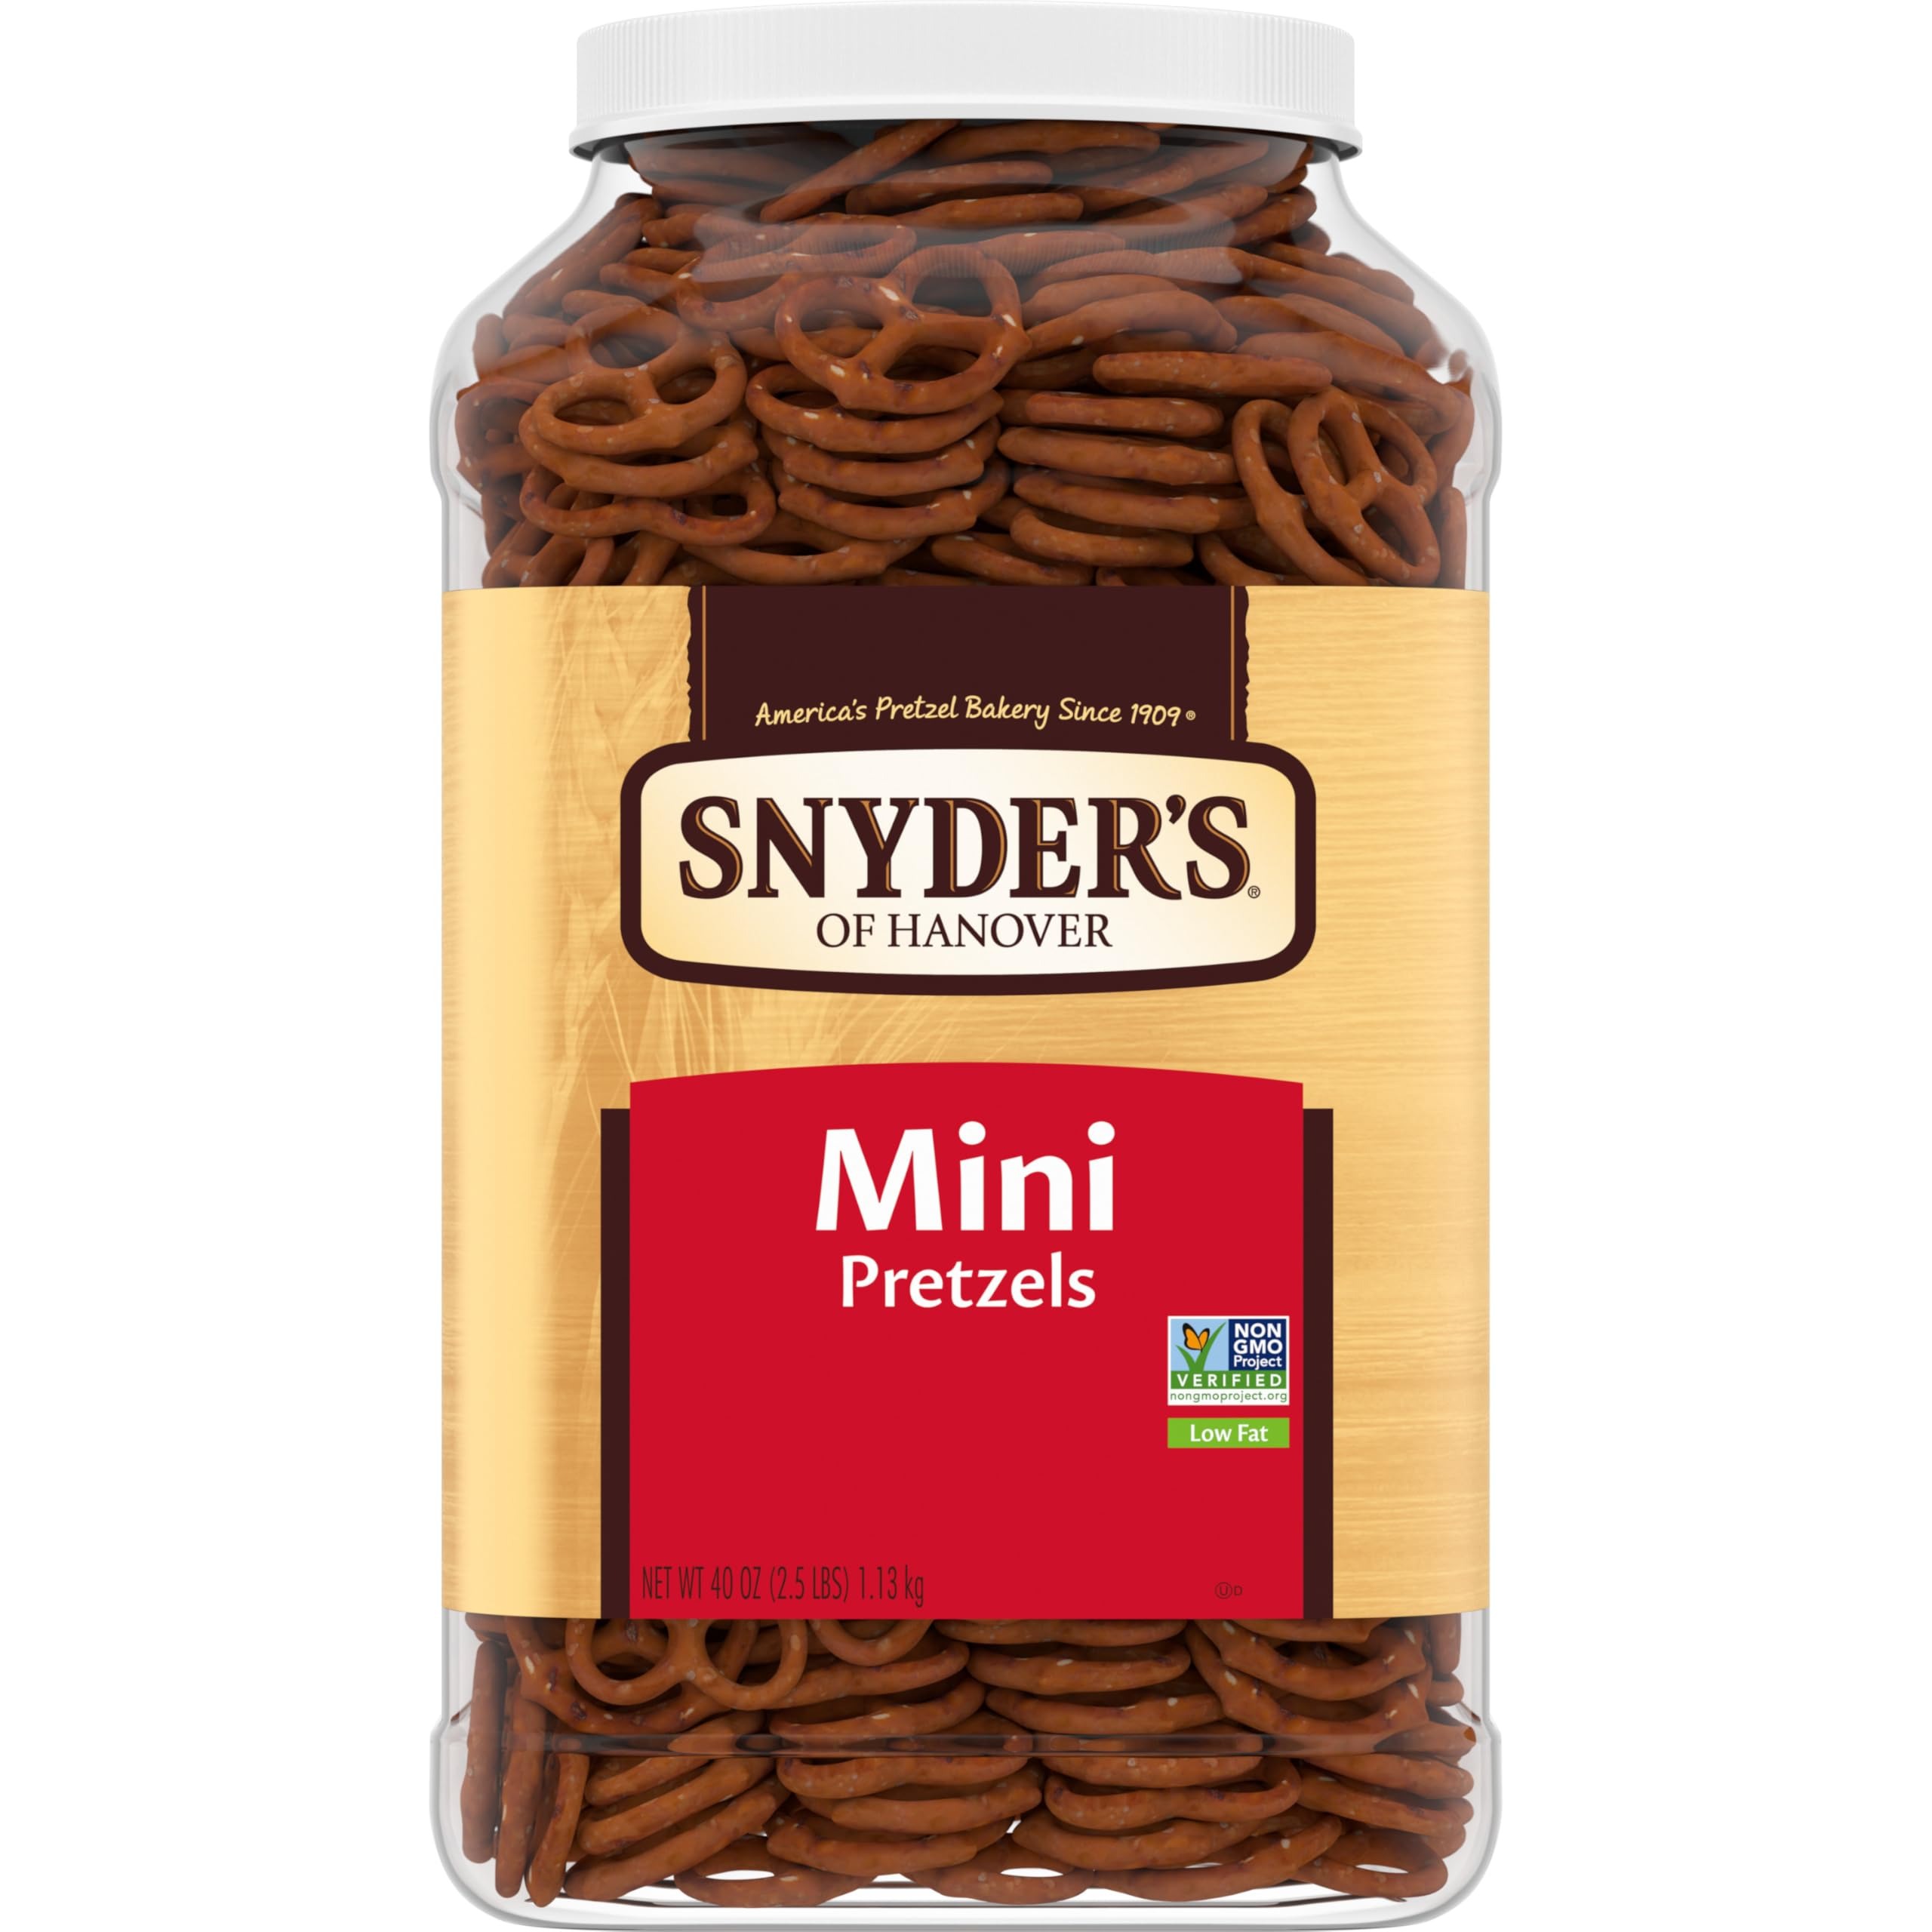
Item Name: Snyder's of Hanover Pretzels, Mini Pretzels, 40 Oz Canister
Bullet Point 1: Mini size: these little pretzels are slow-baked and pack fantastic flavor into an irresistible, bite-size snack
Bullet Point 2: Feel good snack: non-GMO project verified, low fat, made in a facility that doesn't process peanuts
Bullet Point 3: Versatile crunch: our pretzels are perfect for trail mix when mixed with dried fruit, nuts, and whatever else you like
Bullet Point 4: Great for lunches: these pretzels are the perfect size for a quick snack or as a crunchy side at lunch for the kids
Bullet Point 5: Large canister: the 40-oz. bulk canister of Snyder’s mini pretzels is perfect for sharing with family and friends
Value: 40.0
Unit: Ounce

Price: 21.99